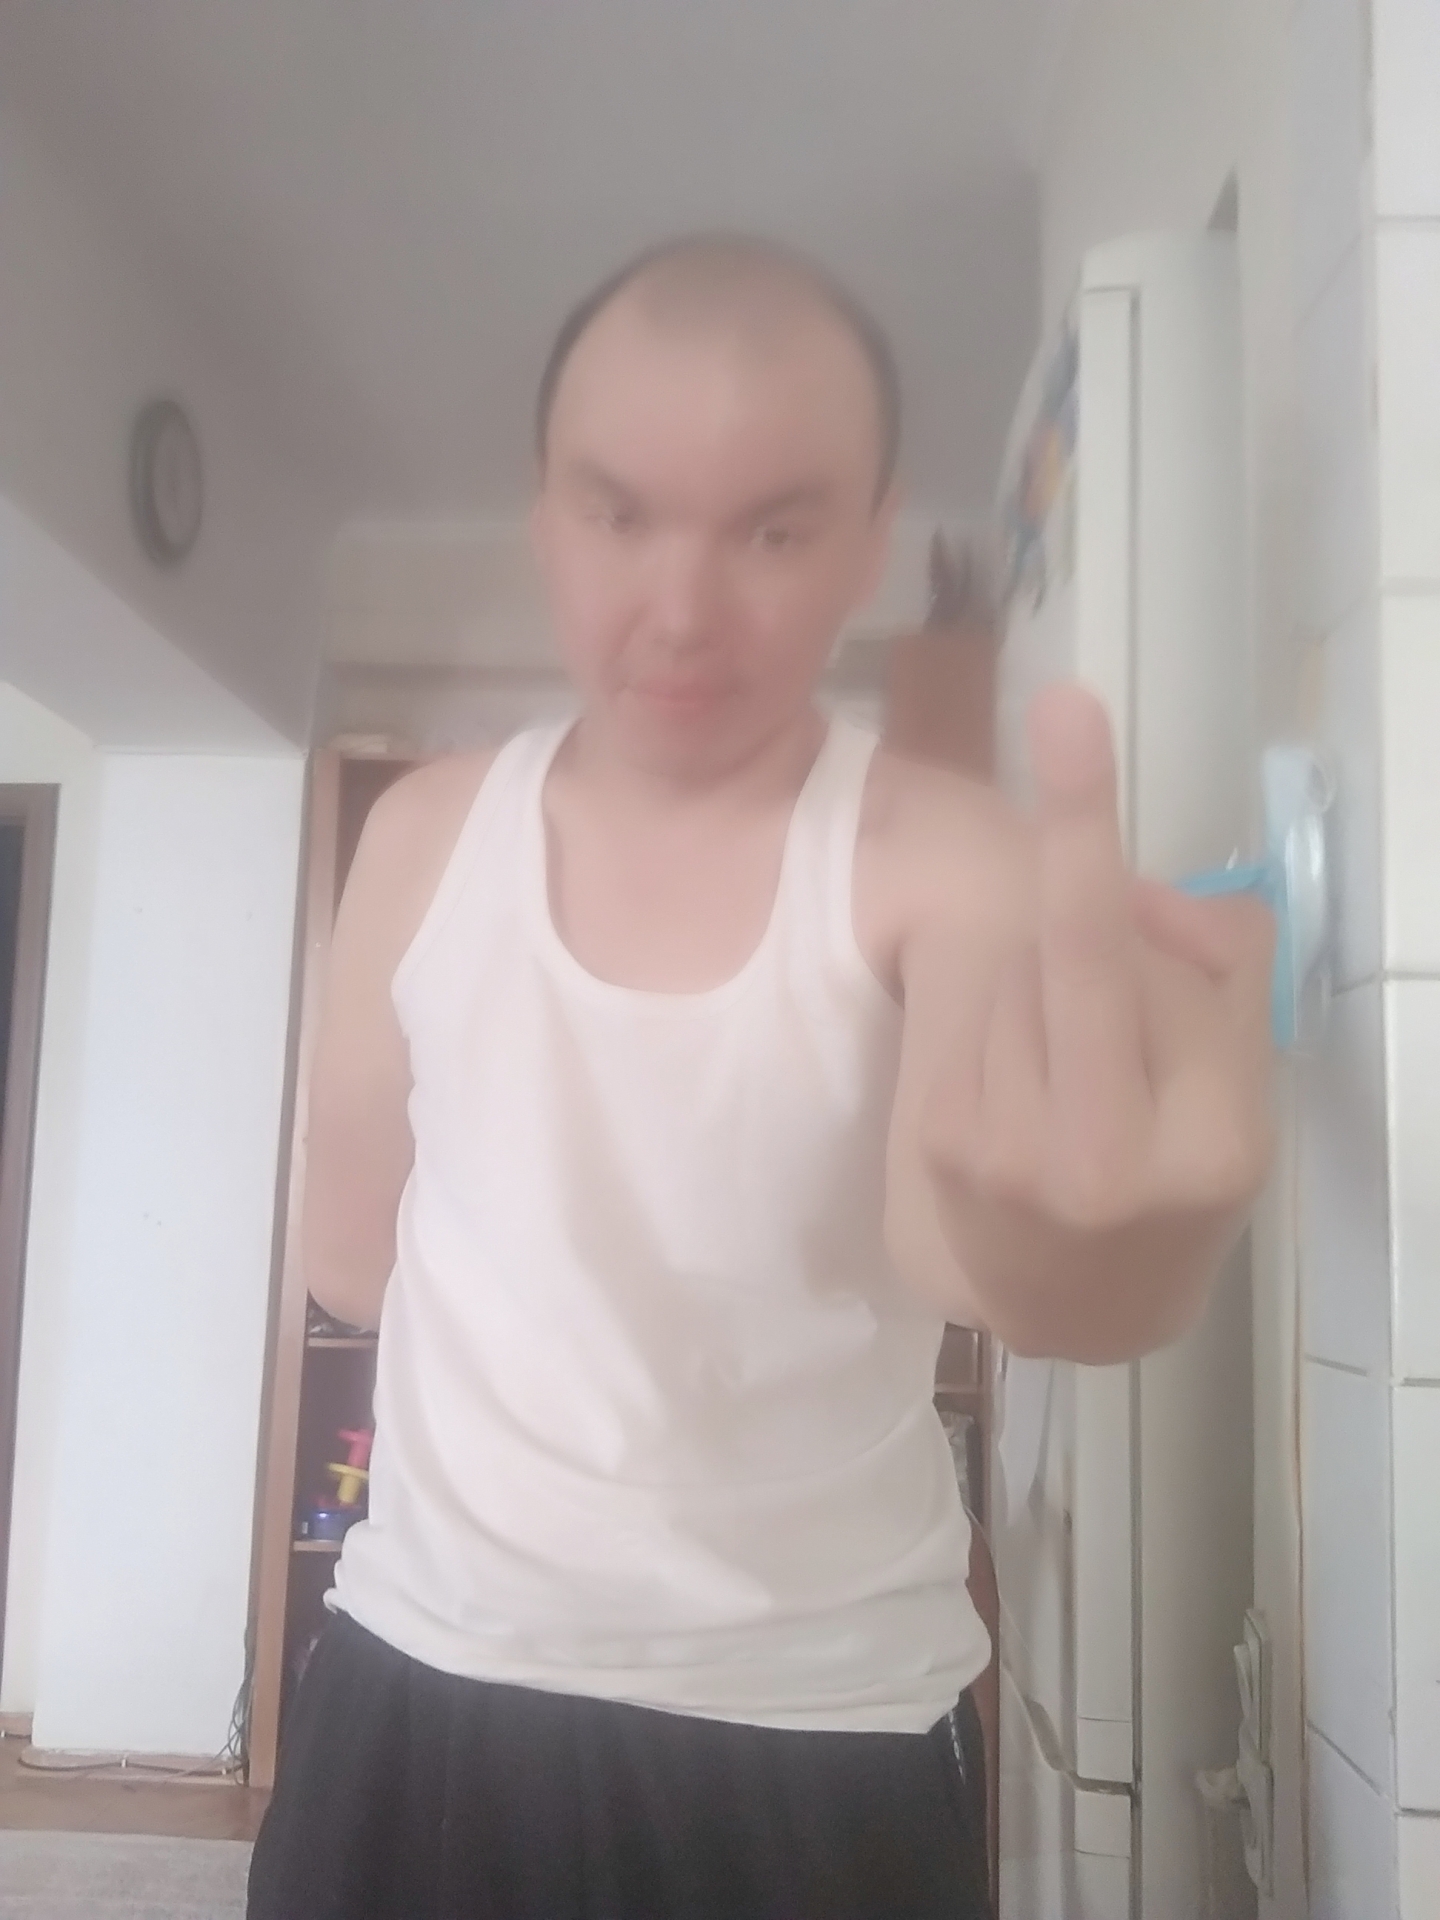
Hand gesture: middle_finger